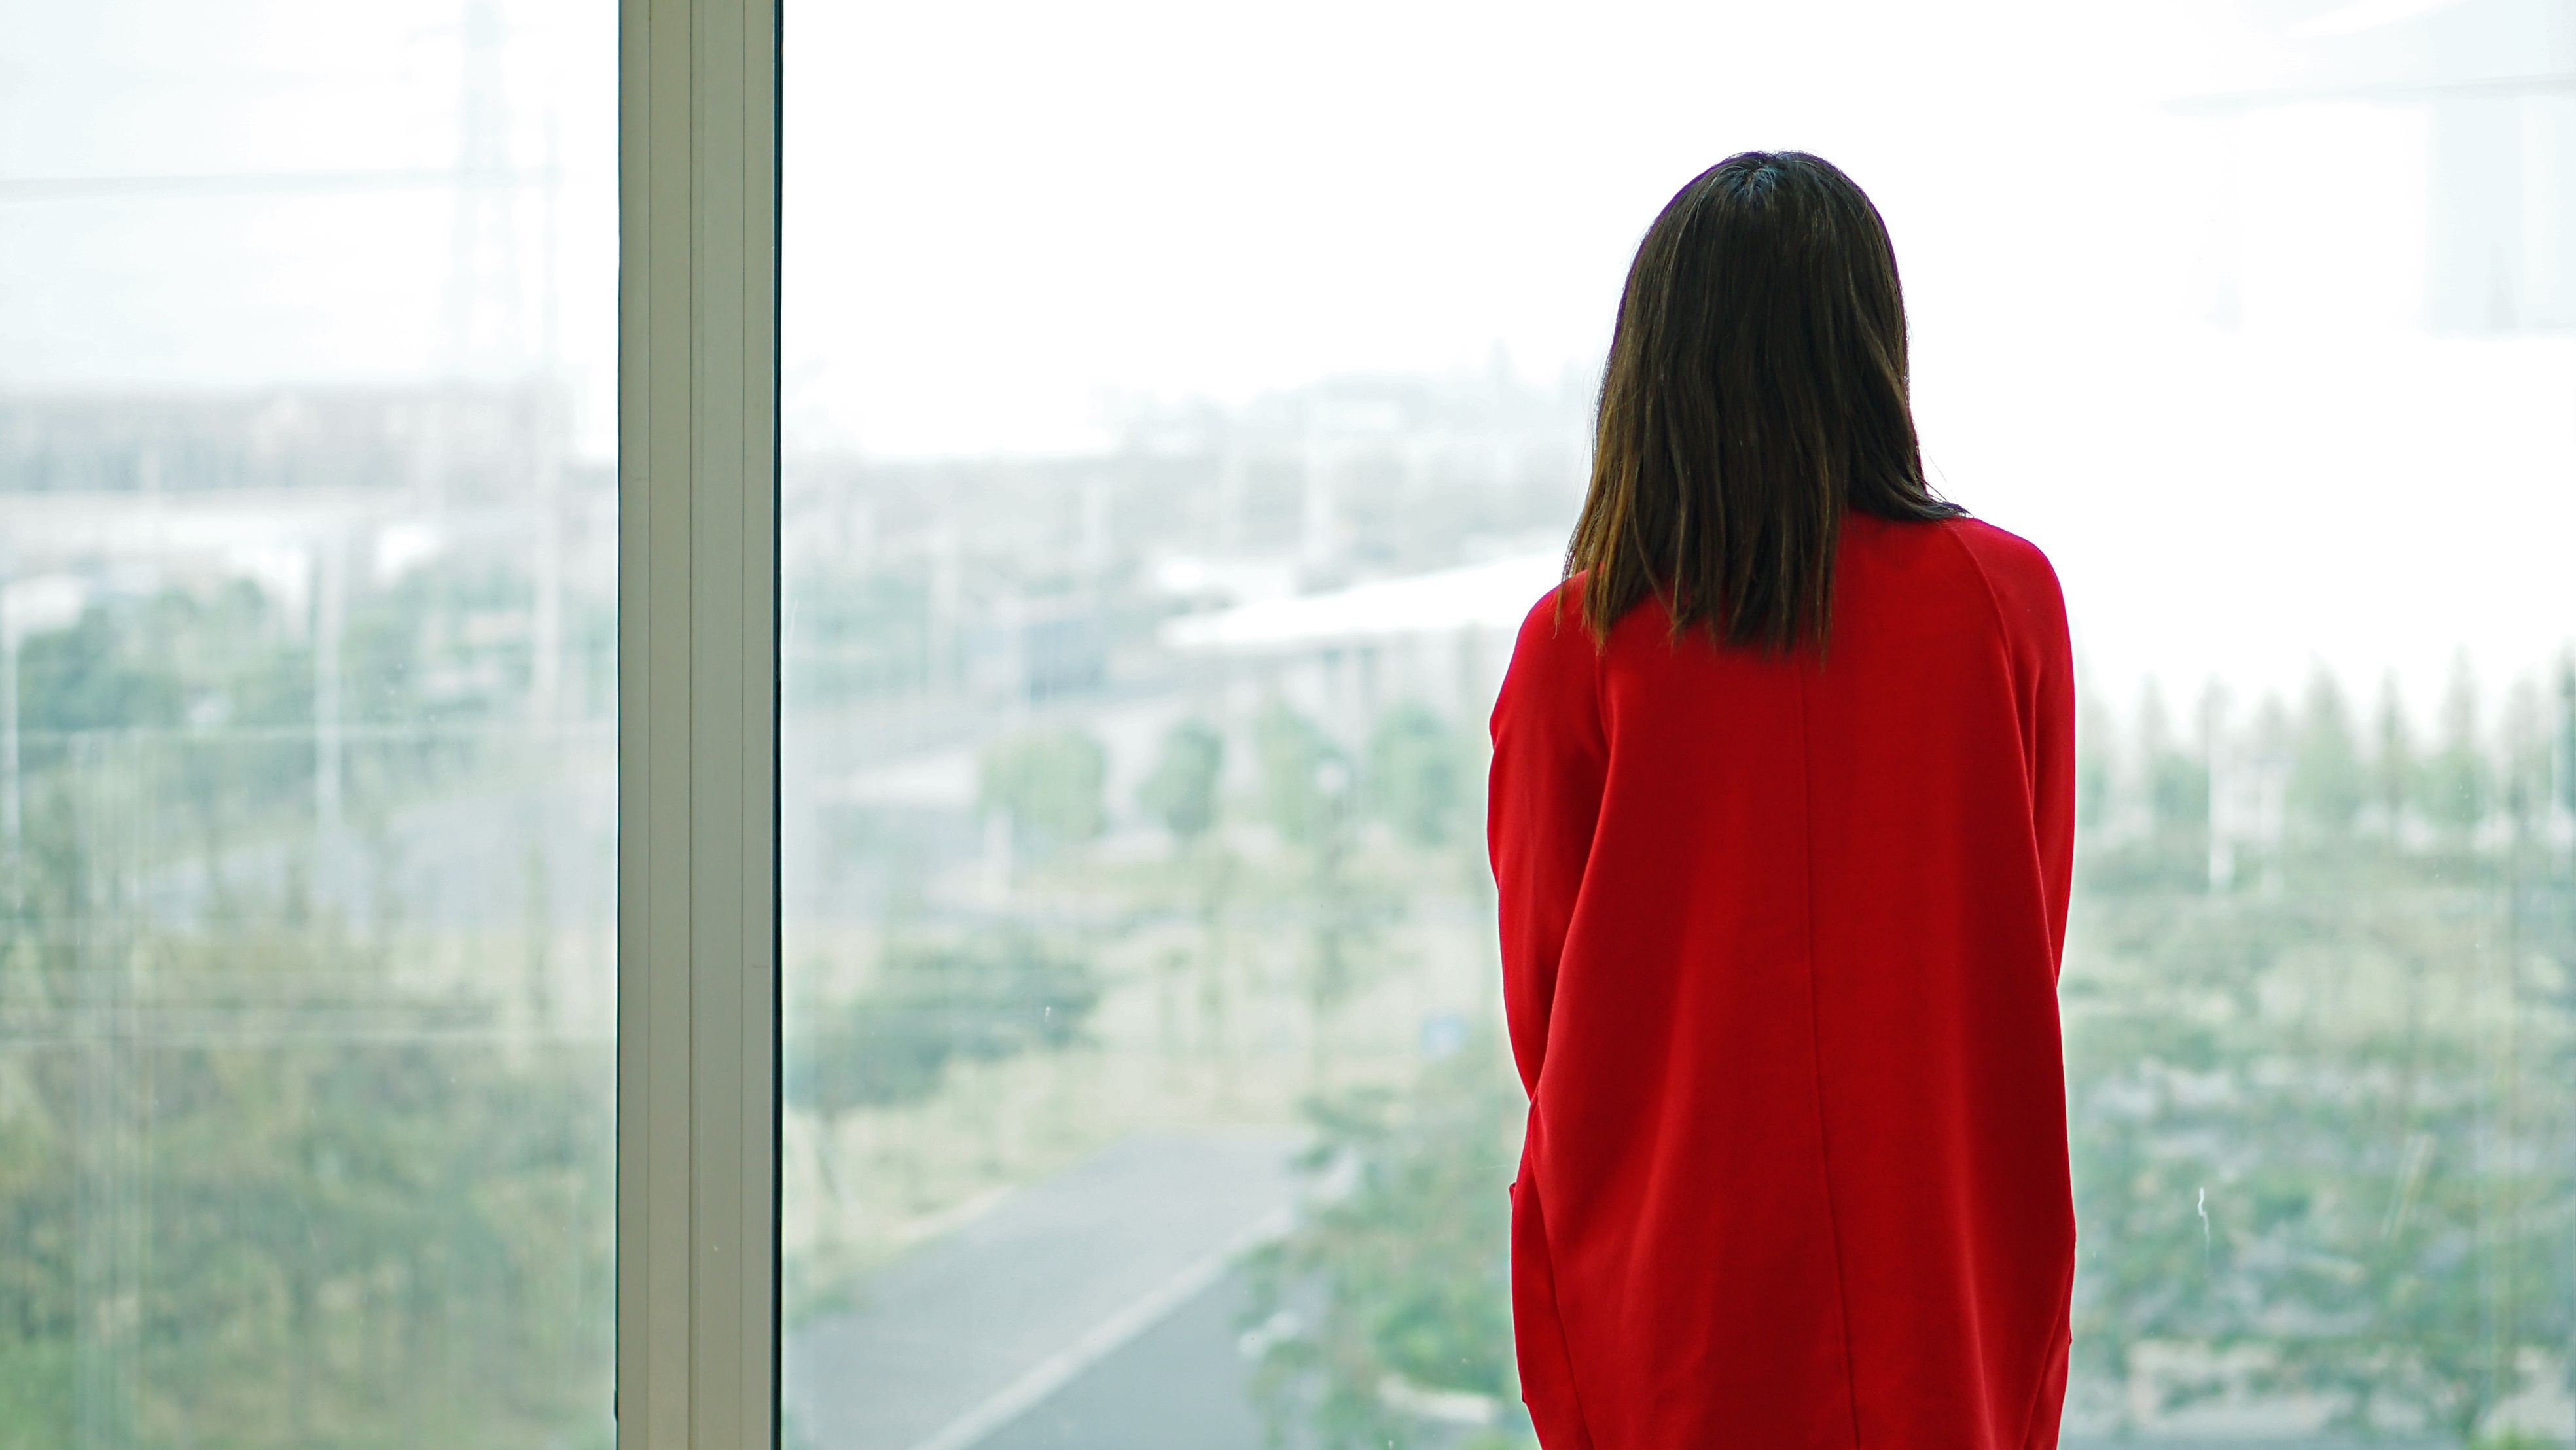
person, spring, red, color, asia, girls, dress, figure, china, interaction, the red dress